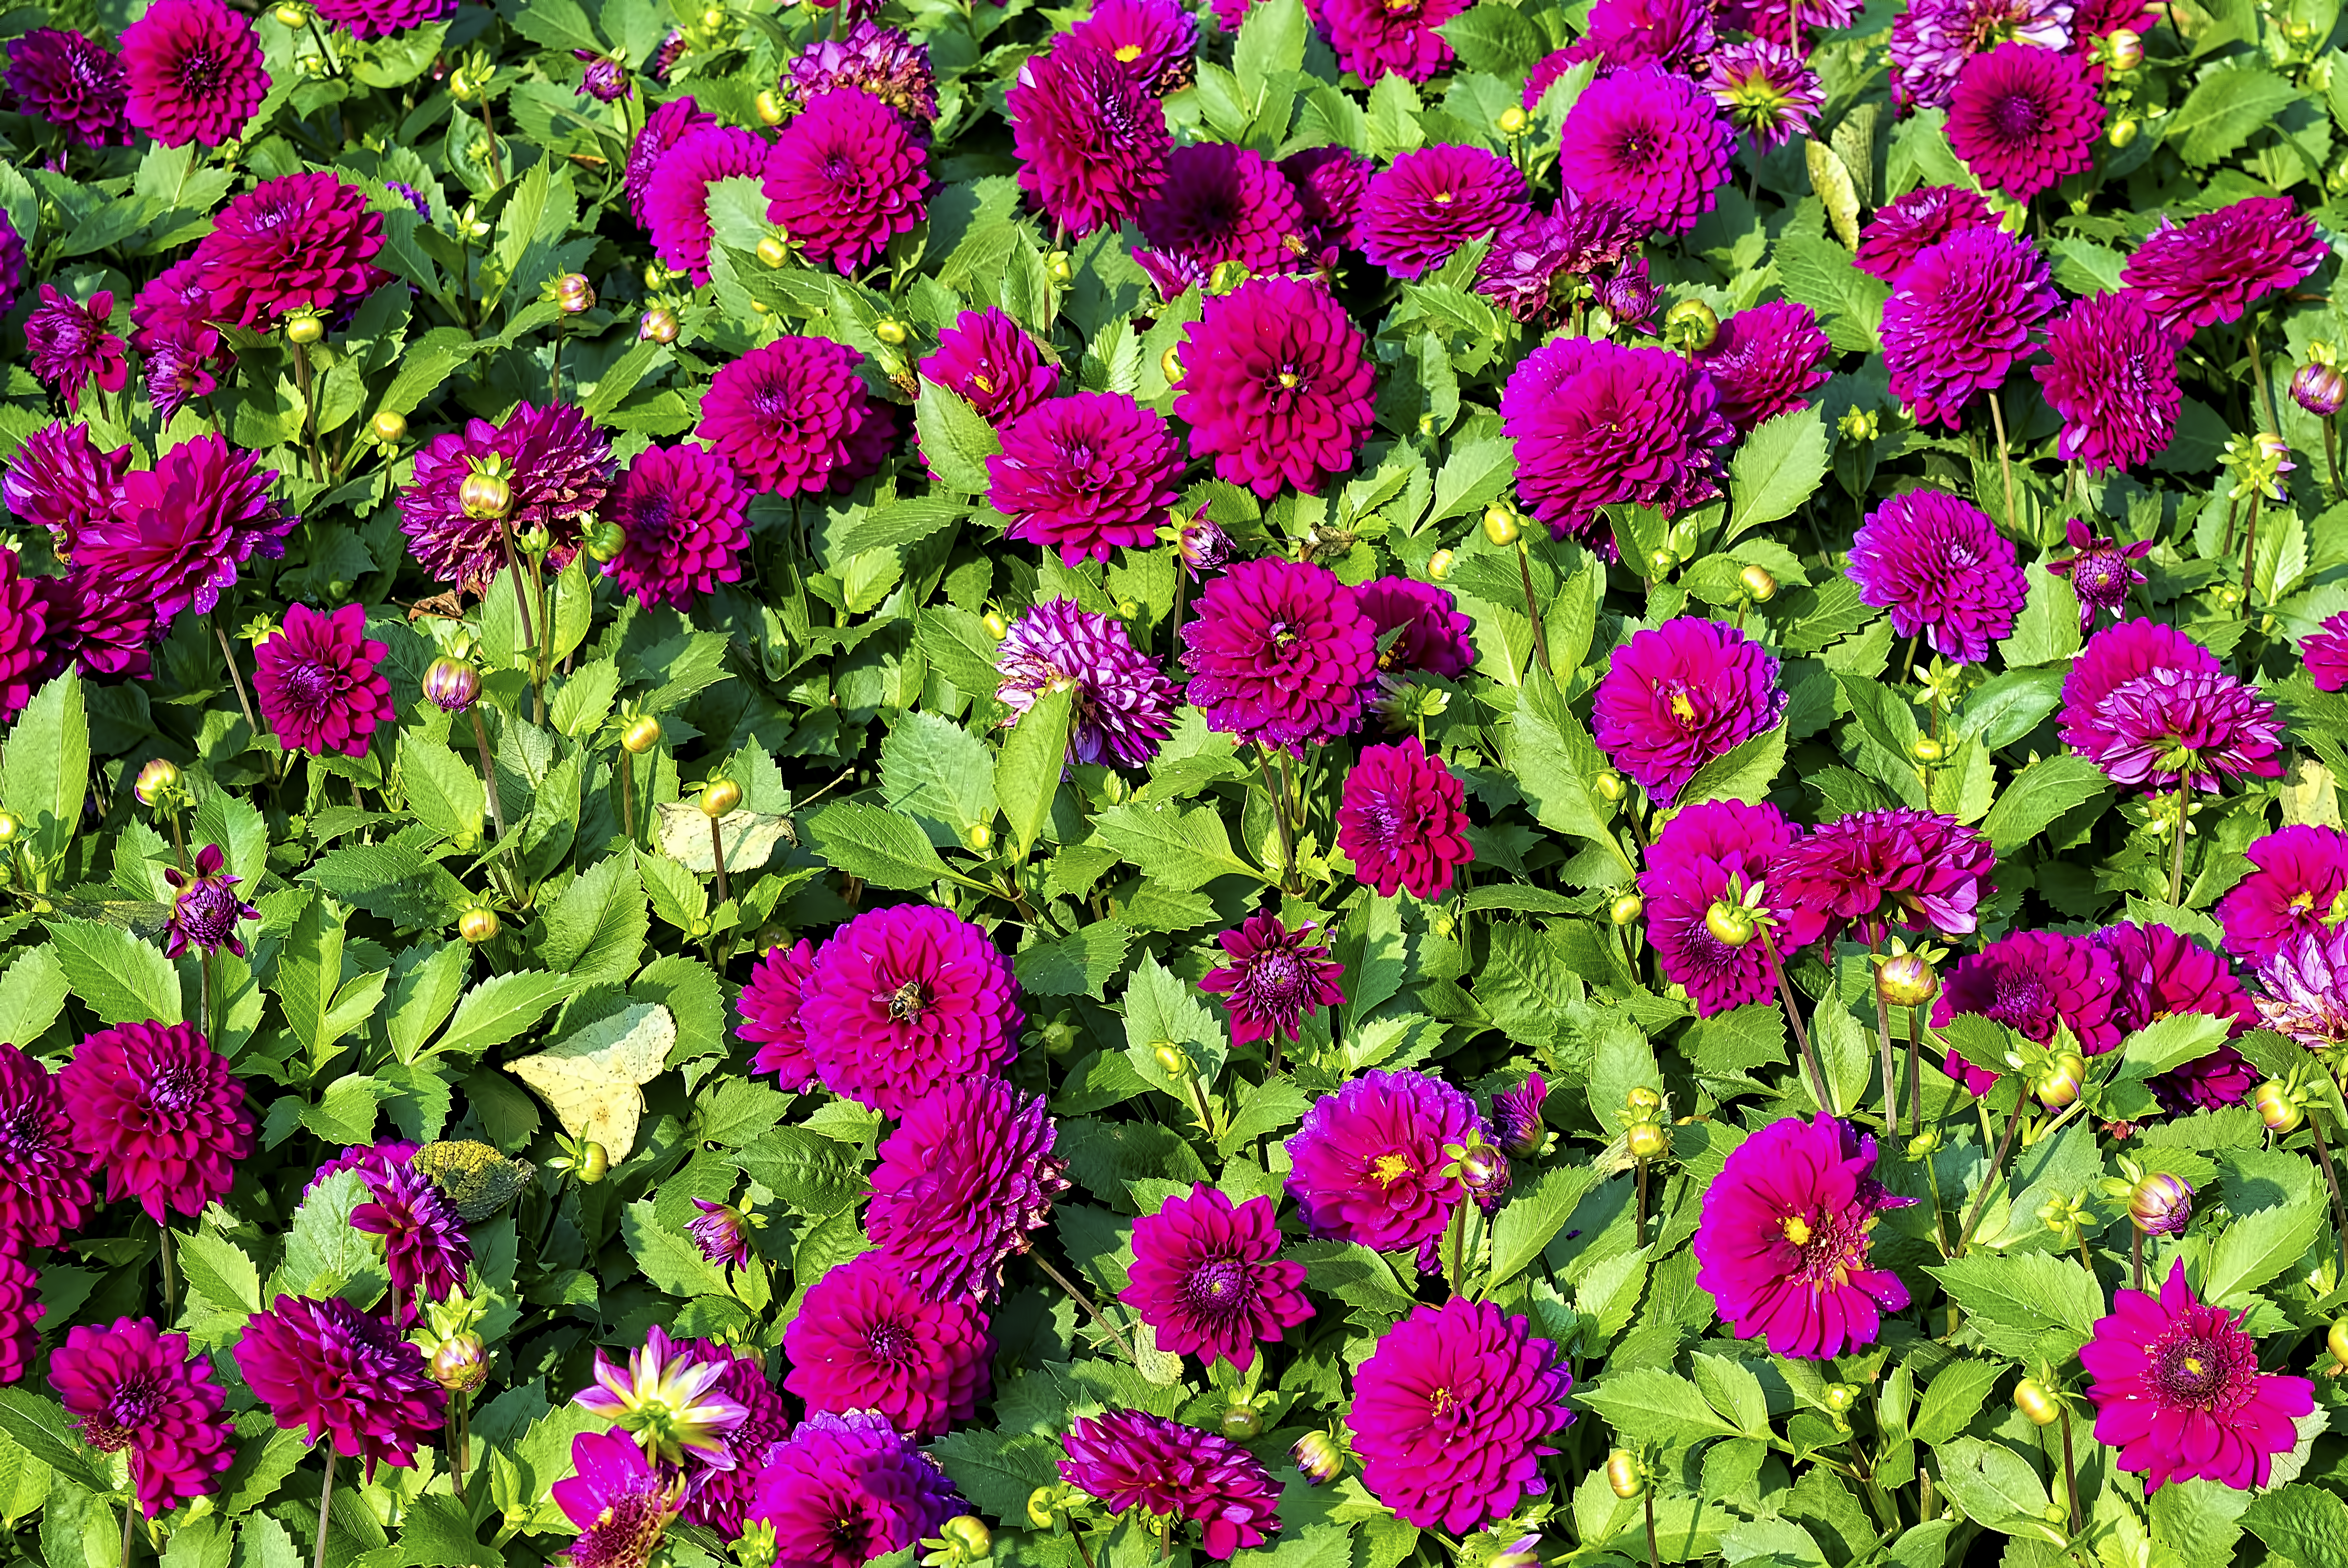
nature, purple, green, park, plants, flowers, cool image, finland, helsinki, cool photo, i, esplanadi